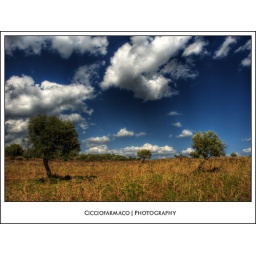
Belpasso - Cloudy sky over the field of olive trees :: HDR